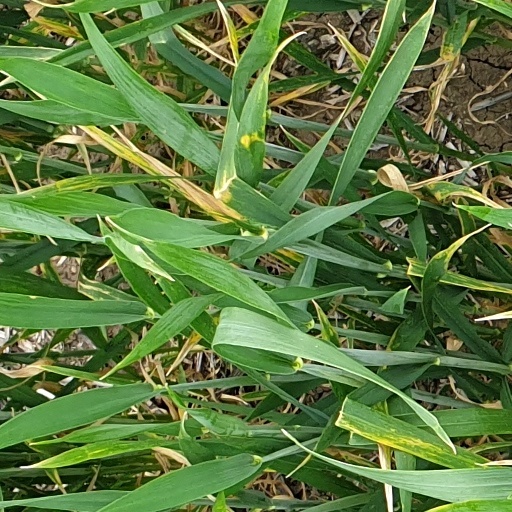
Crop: wheat